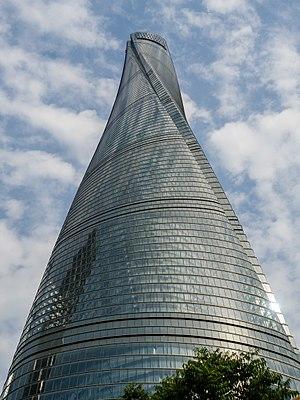
Les plus hauts immeubles de Shanghai en 2018 :